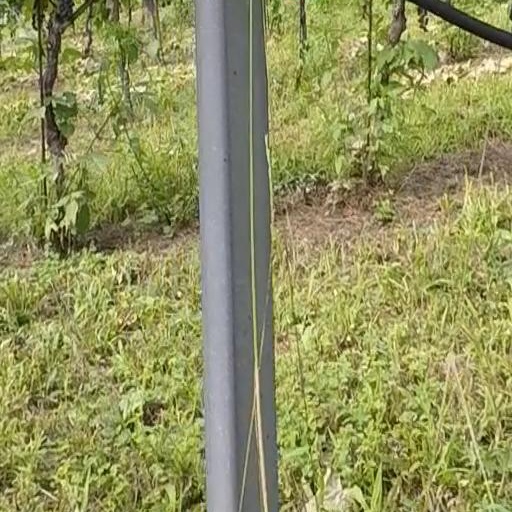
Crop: grape